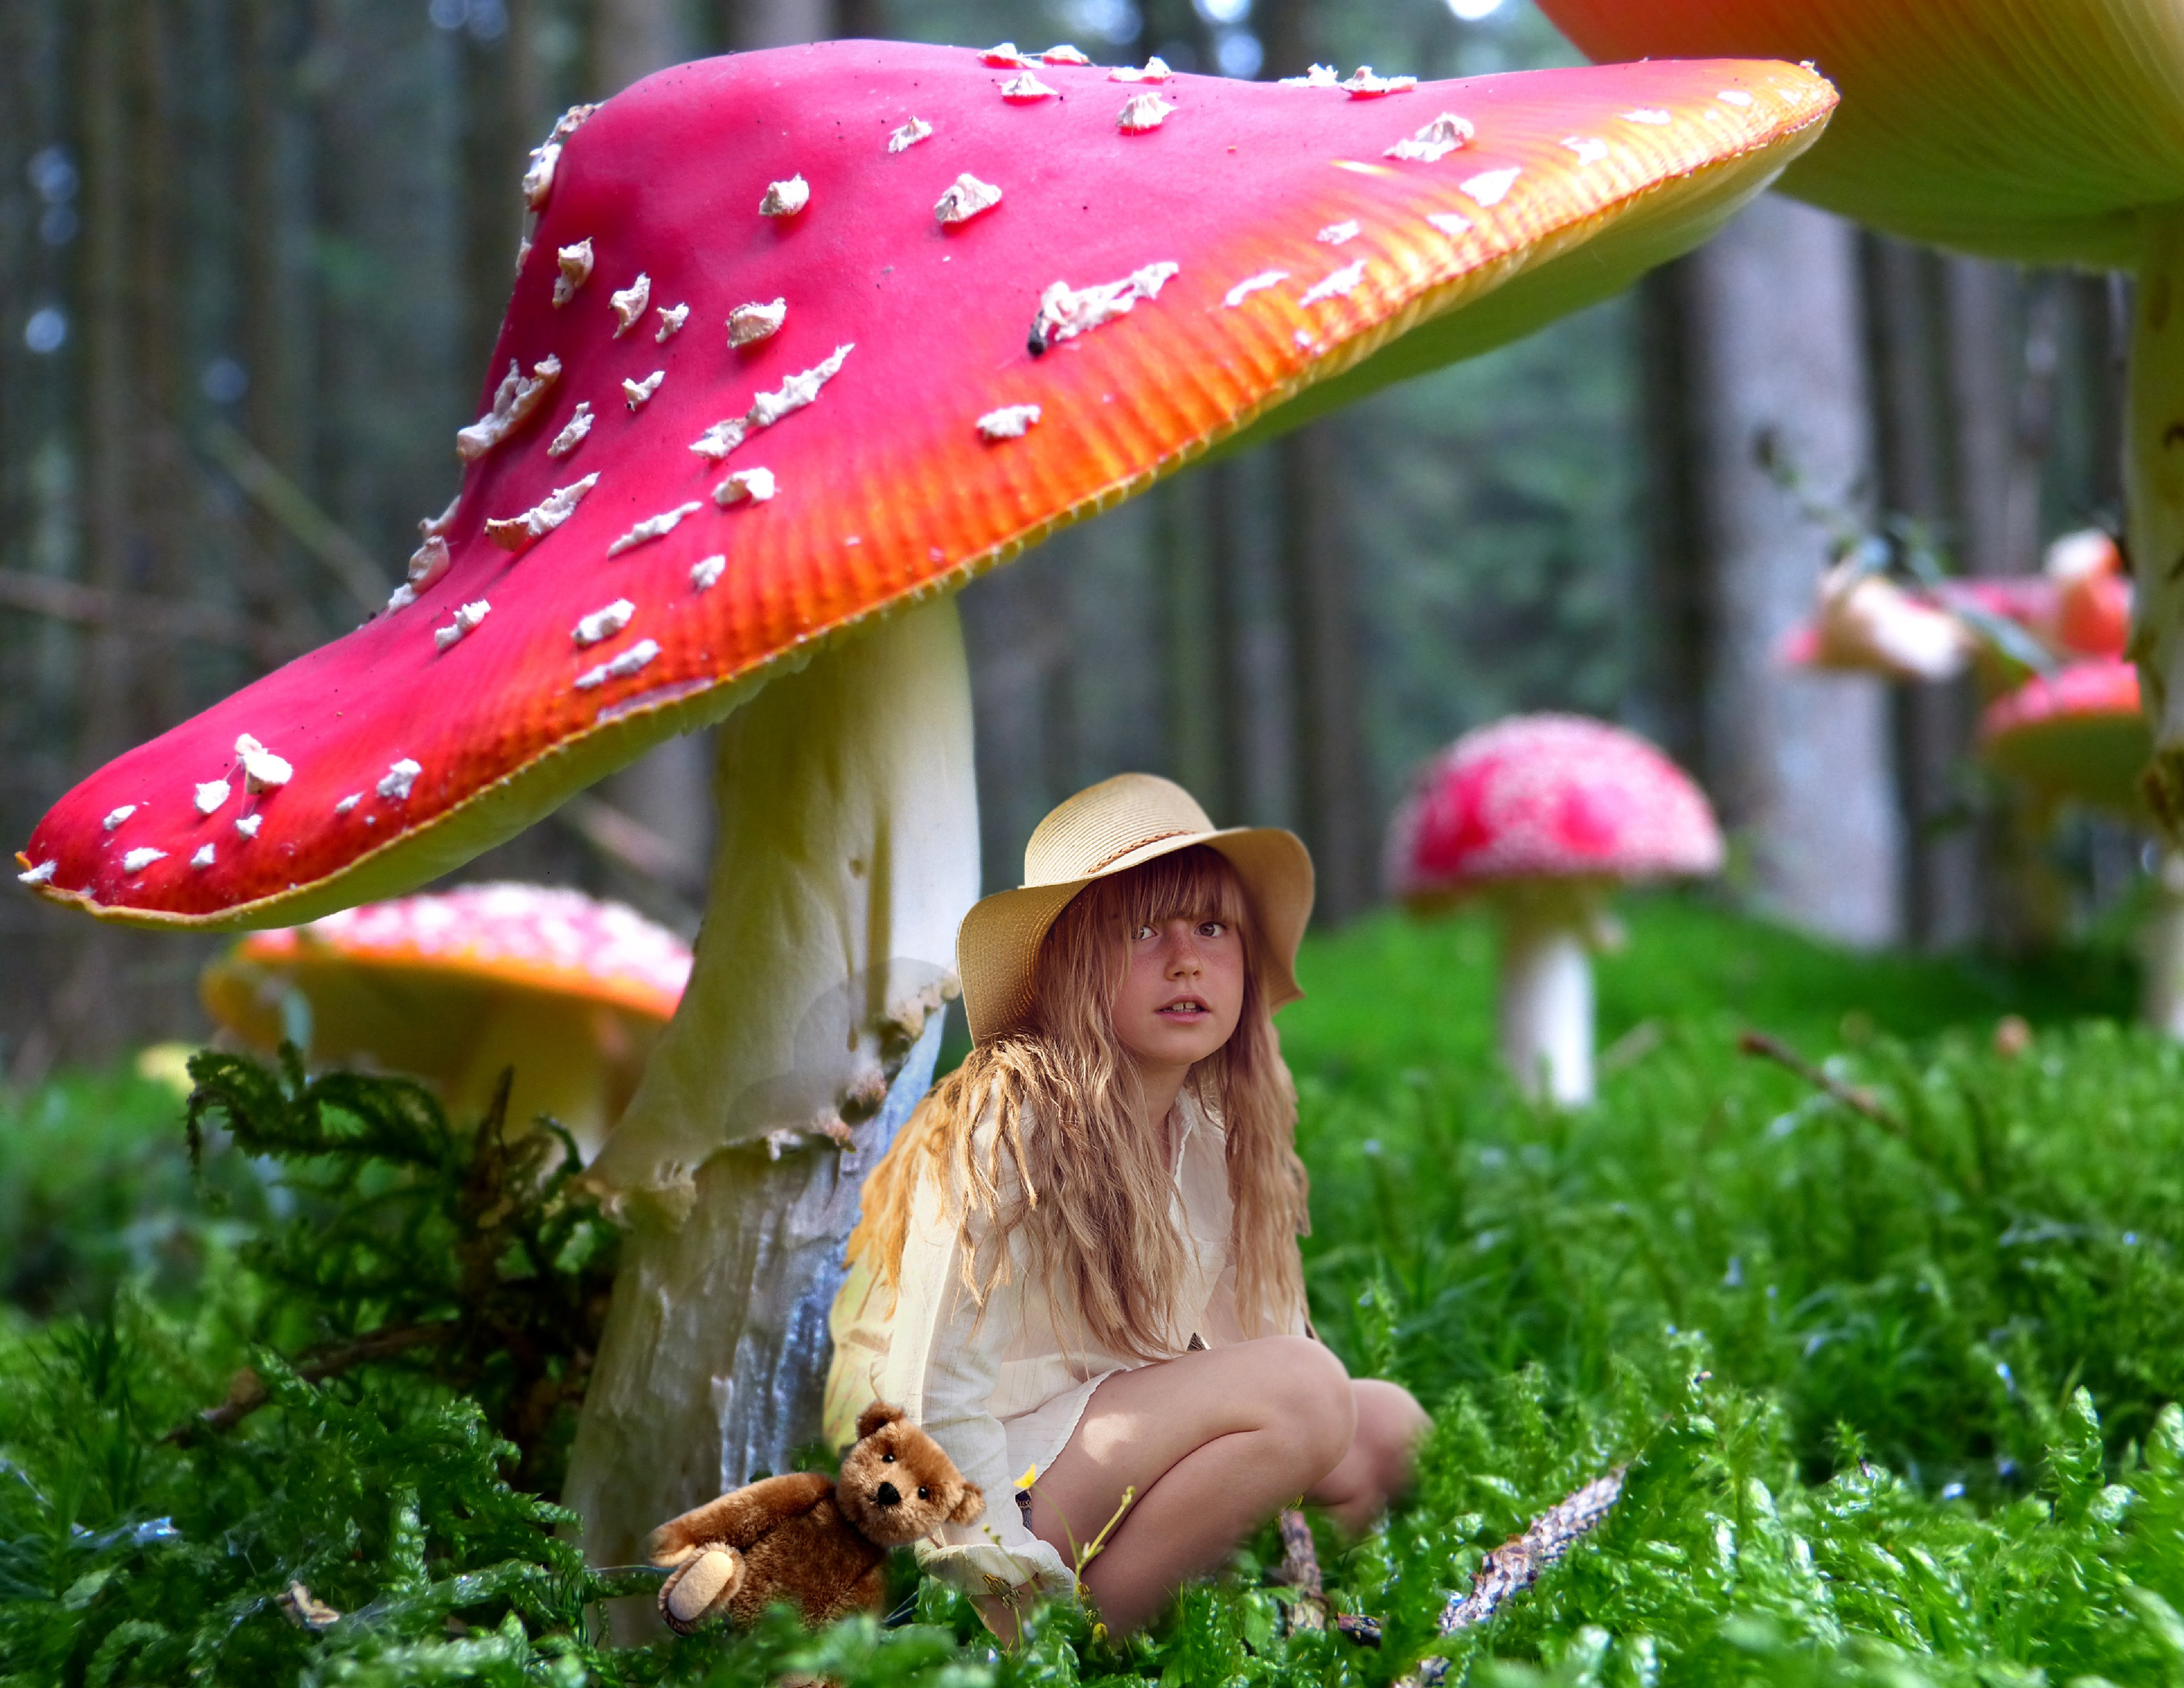
flower, umbrella, shadow, child, fungus, shelter